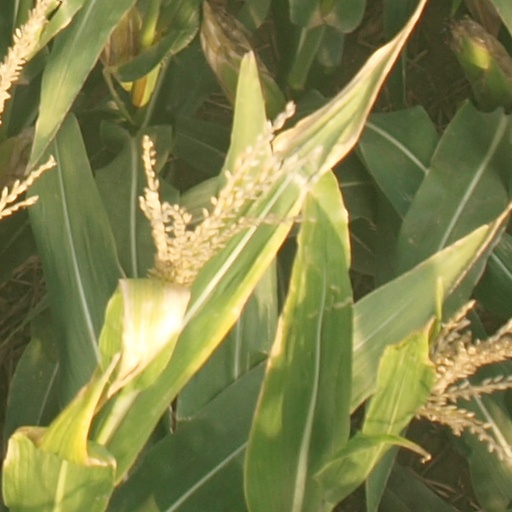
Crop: maize; corn